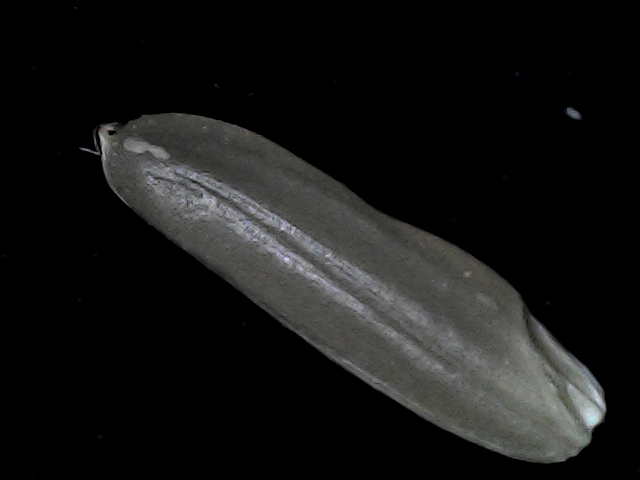
Rice variety: BD70